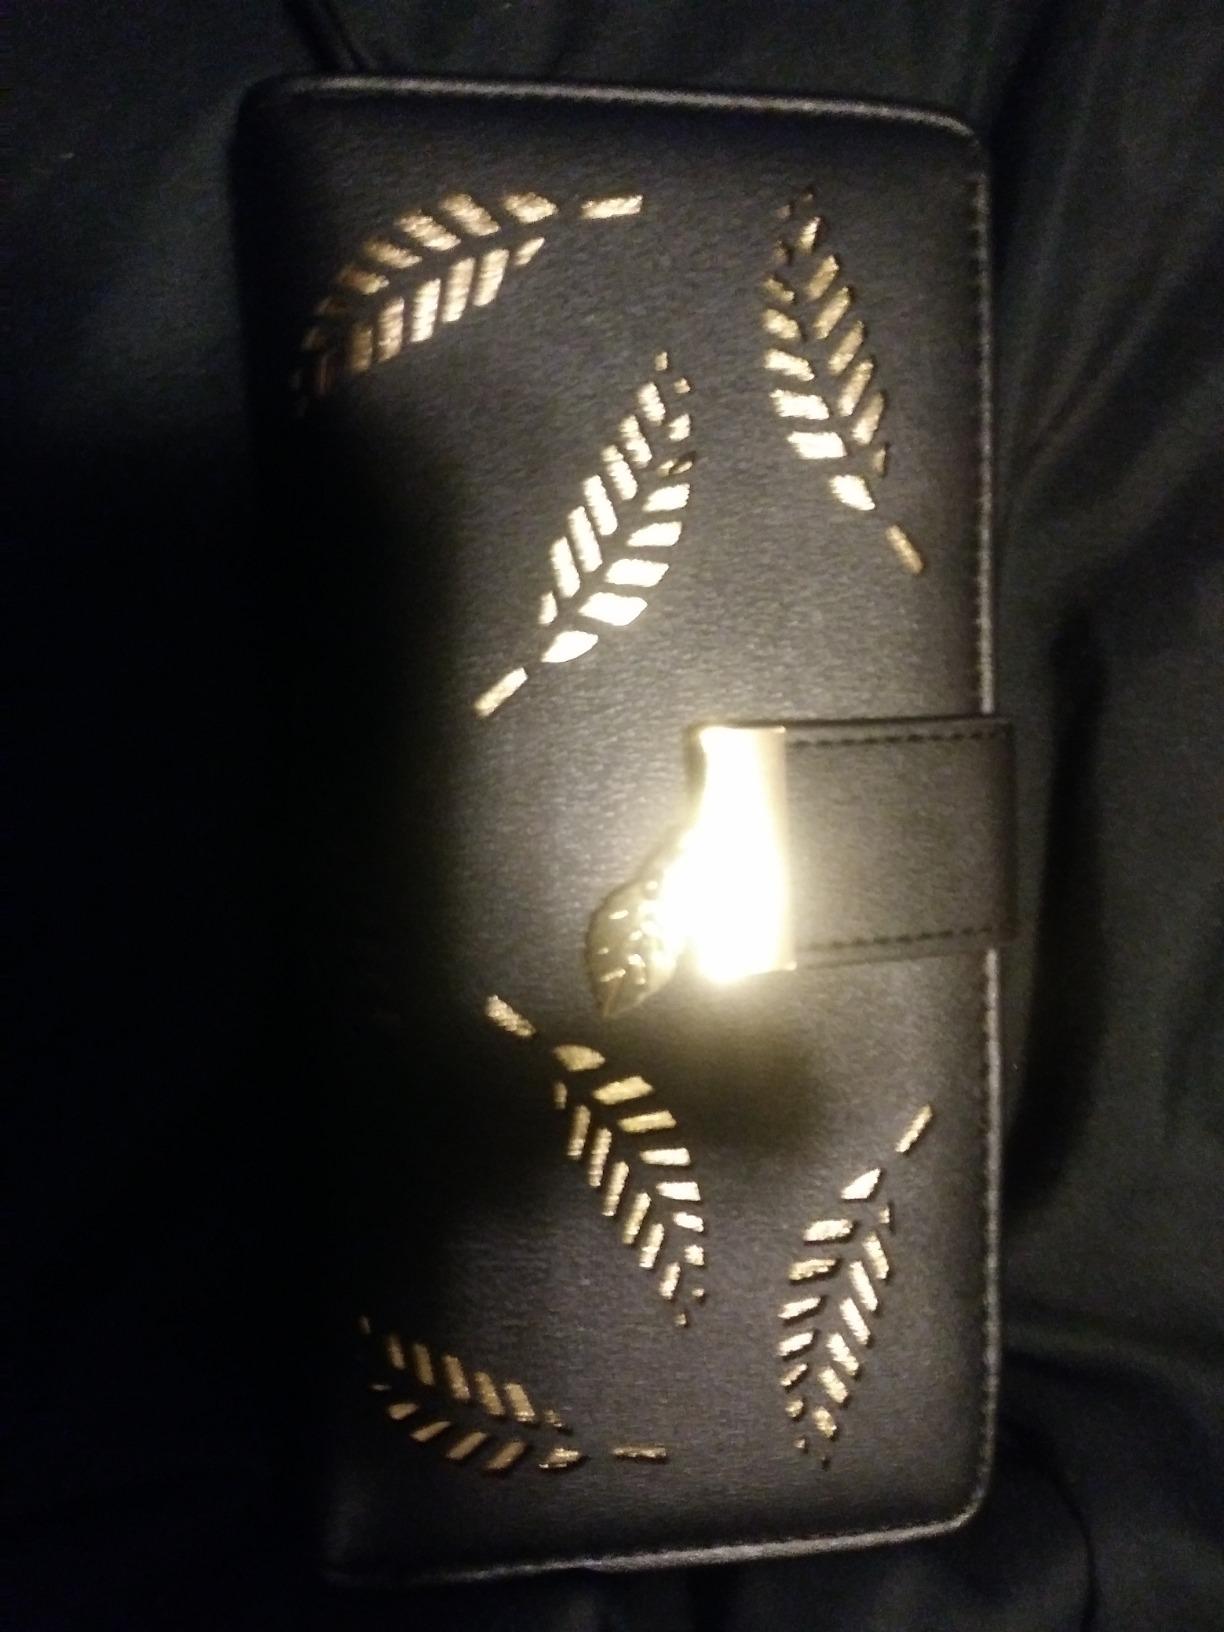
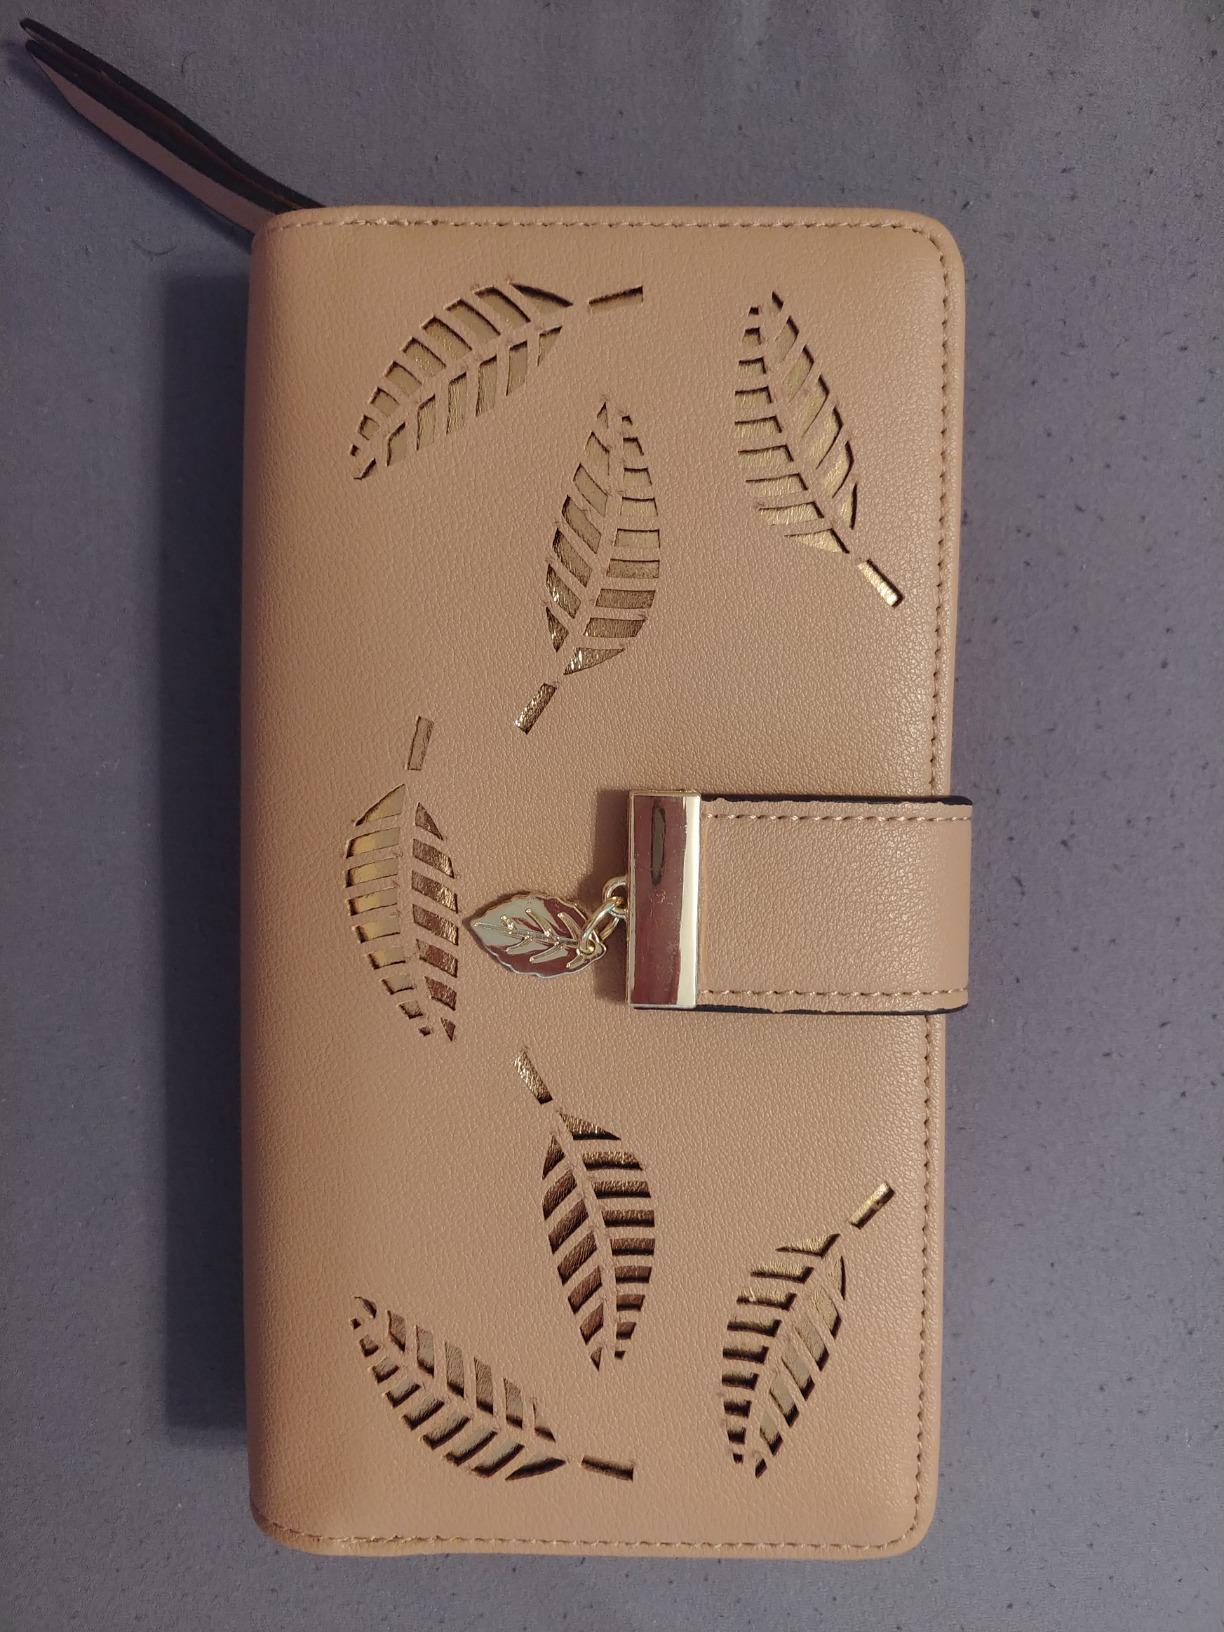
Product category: accessories_wallet
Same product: no